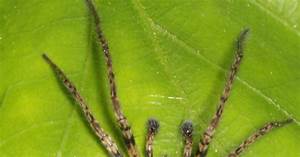
Label: ragno